List of militant Korean independence activist organizations

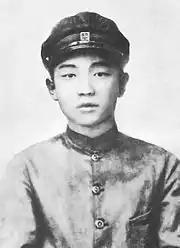
Kim in 1927, portrait published in his autobiography "With the Century"

Kim Il Sung's anti-Japanese guerrilla army, the , was established on 25 April 1932. The workers, farmers, and young students serve as the core of this army. North Korea claims that it was the first "self-revolutionary force" established by Kim Il-sung, known as the "Anti-Japanese Guerrilla Unit," and was initially referred to as the "Anti-Japanese People's Guerrilla Unit." So the KPRA was also the name for Korean units of the Northeast Anti-Japanese United Army. According to North Korea, the purpose of this organization, in relation to the Korean People's Revolutionary Army, was to "struggle for the people's interests guided by the Juche idea" and "eliminate all class oppression and exploitation and build socialism".